Bayliner

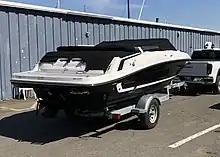
The Bayliner VR5 Bowrider measures 20'4", has a 4.5 L 200hp Mercury engine, and can seat up to 8 people.

Bayliner offers five different models of bow rider boats: The Bowrider 160, 170, VR4, VR5 and VR6. Each model increases in length and engine power, from 16 ft and 100 hp to 22 ft and 250 hp. Boats in the VR line can be configured with inboard or outboard engines.